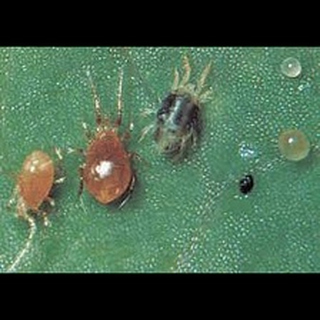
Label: wheat_mite